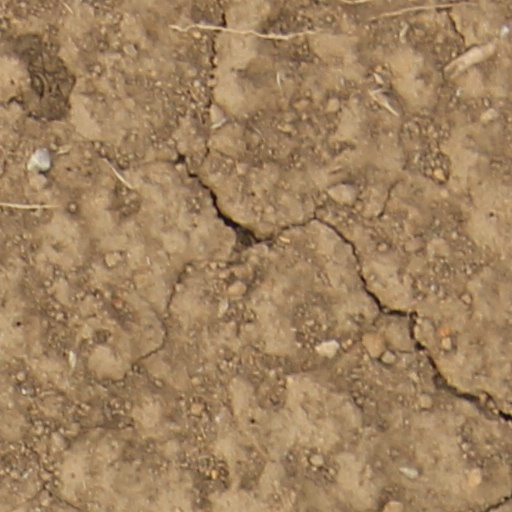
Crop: wheat